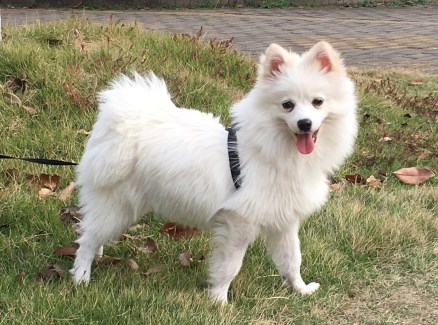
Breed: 1936-n000005-Pomeranian